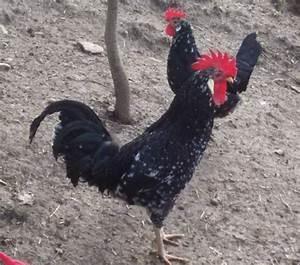
chicken